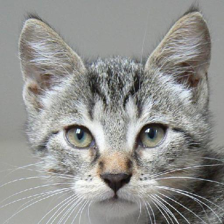
Label: animals